Hubert the Teddy Bear: Winter Games

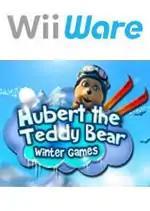

Hubert the Teddy Bear: Winter Games is a sports party game developed by Teyon for the WiiWare. It was available in the WiiWare Shop for 500 Wii Points before the shop's closure in 2019.